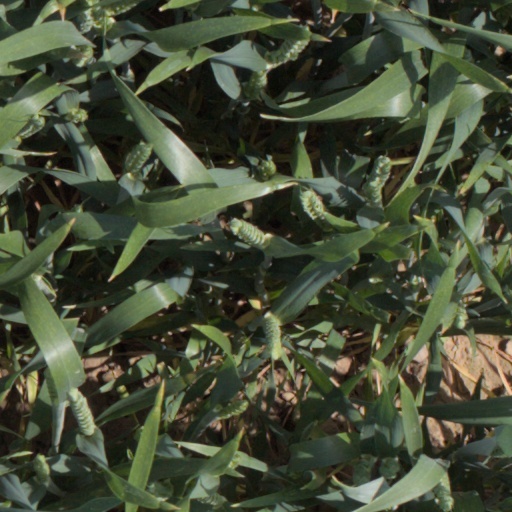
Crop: wheat